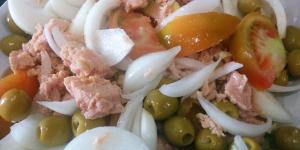
ensalada de tomate cebolla y atun